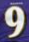
Number: 9